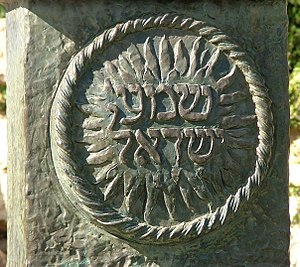
Ejendomsfællesskab hos urmenigheden i Jerusalem / Forskning / Bibelske referencer
Shema-inskription
Med ejendomsfællesskab hos urmenigheden i Jerusalem hentydes til Lukas' beretninger i Apostlenes Gerninger: